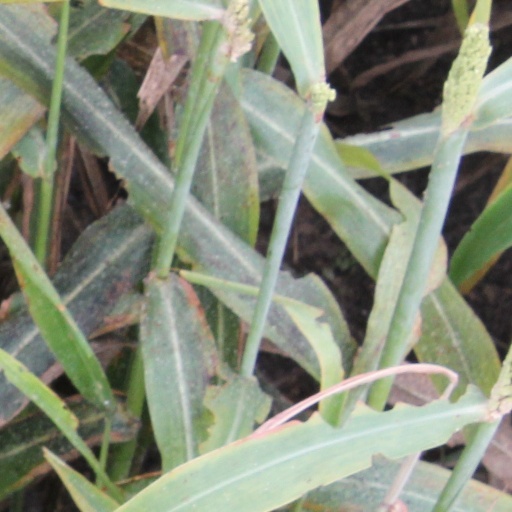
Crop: sorghum